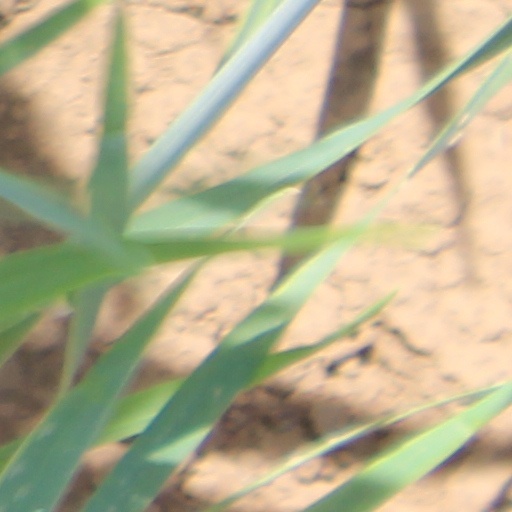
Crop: wheat